René Préval

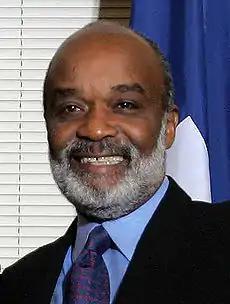
Préval in 2006

René Garcia Préval (17 January 1943 – 3 March 2017) was a Haitian politician and agronomist who twice was President of Haiti, from early 1996 to early 2001, and again from mid-2006 to mid-2011. He was also Prime Minister from early to late 1991 under the presidency of Jean-Bertrand Aristide.